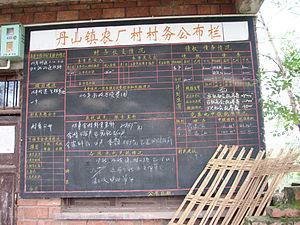
La politique de l'enfant unique, ou politique de planification des naissances est la politique publique de contrôle des naissances mise en œuvre par la république populaire de Chine de 1979 à 2015.